Dipor Bil

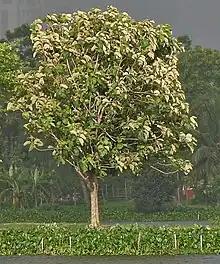
Deciduous forest within the beel basin — "Tectona grandis"-the common teak

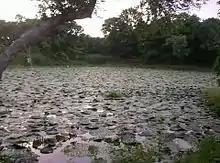
"Euryale ferox" — giant water lily in the beel

The hydrophytic vegetation of the beel has been classified, based on ecological adaptation, into the following categories with their floristic elements. These are: